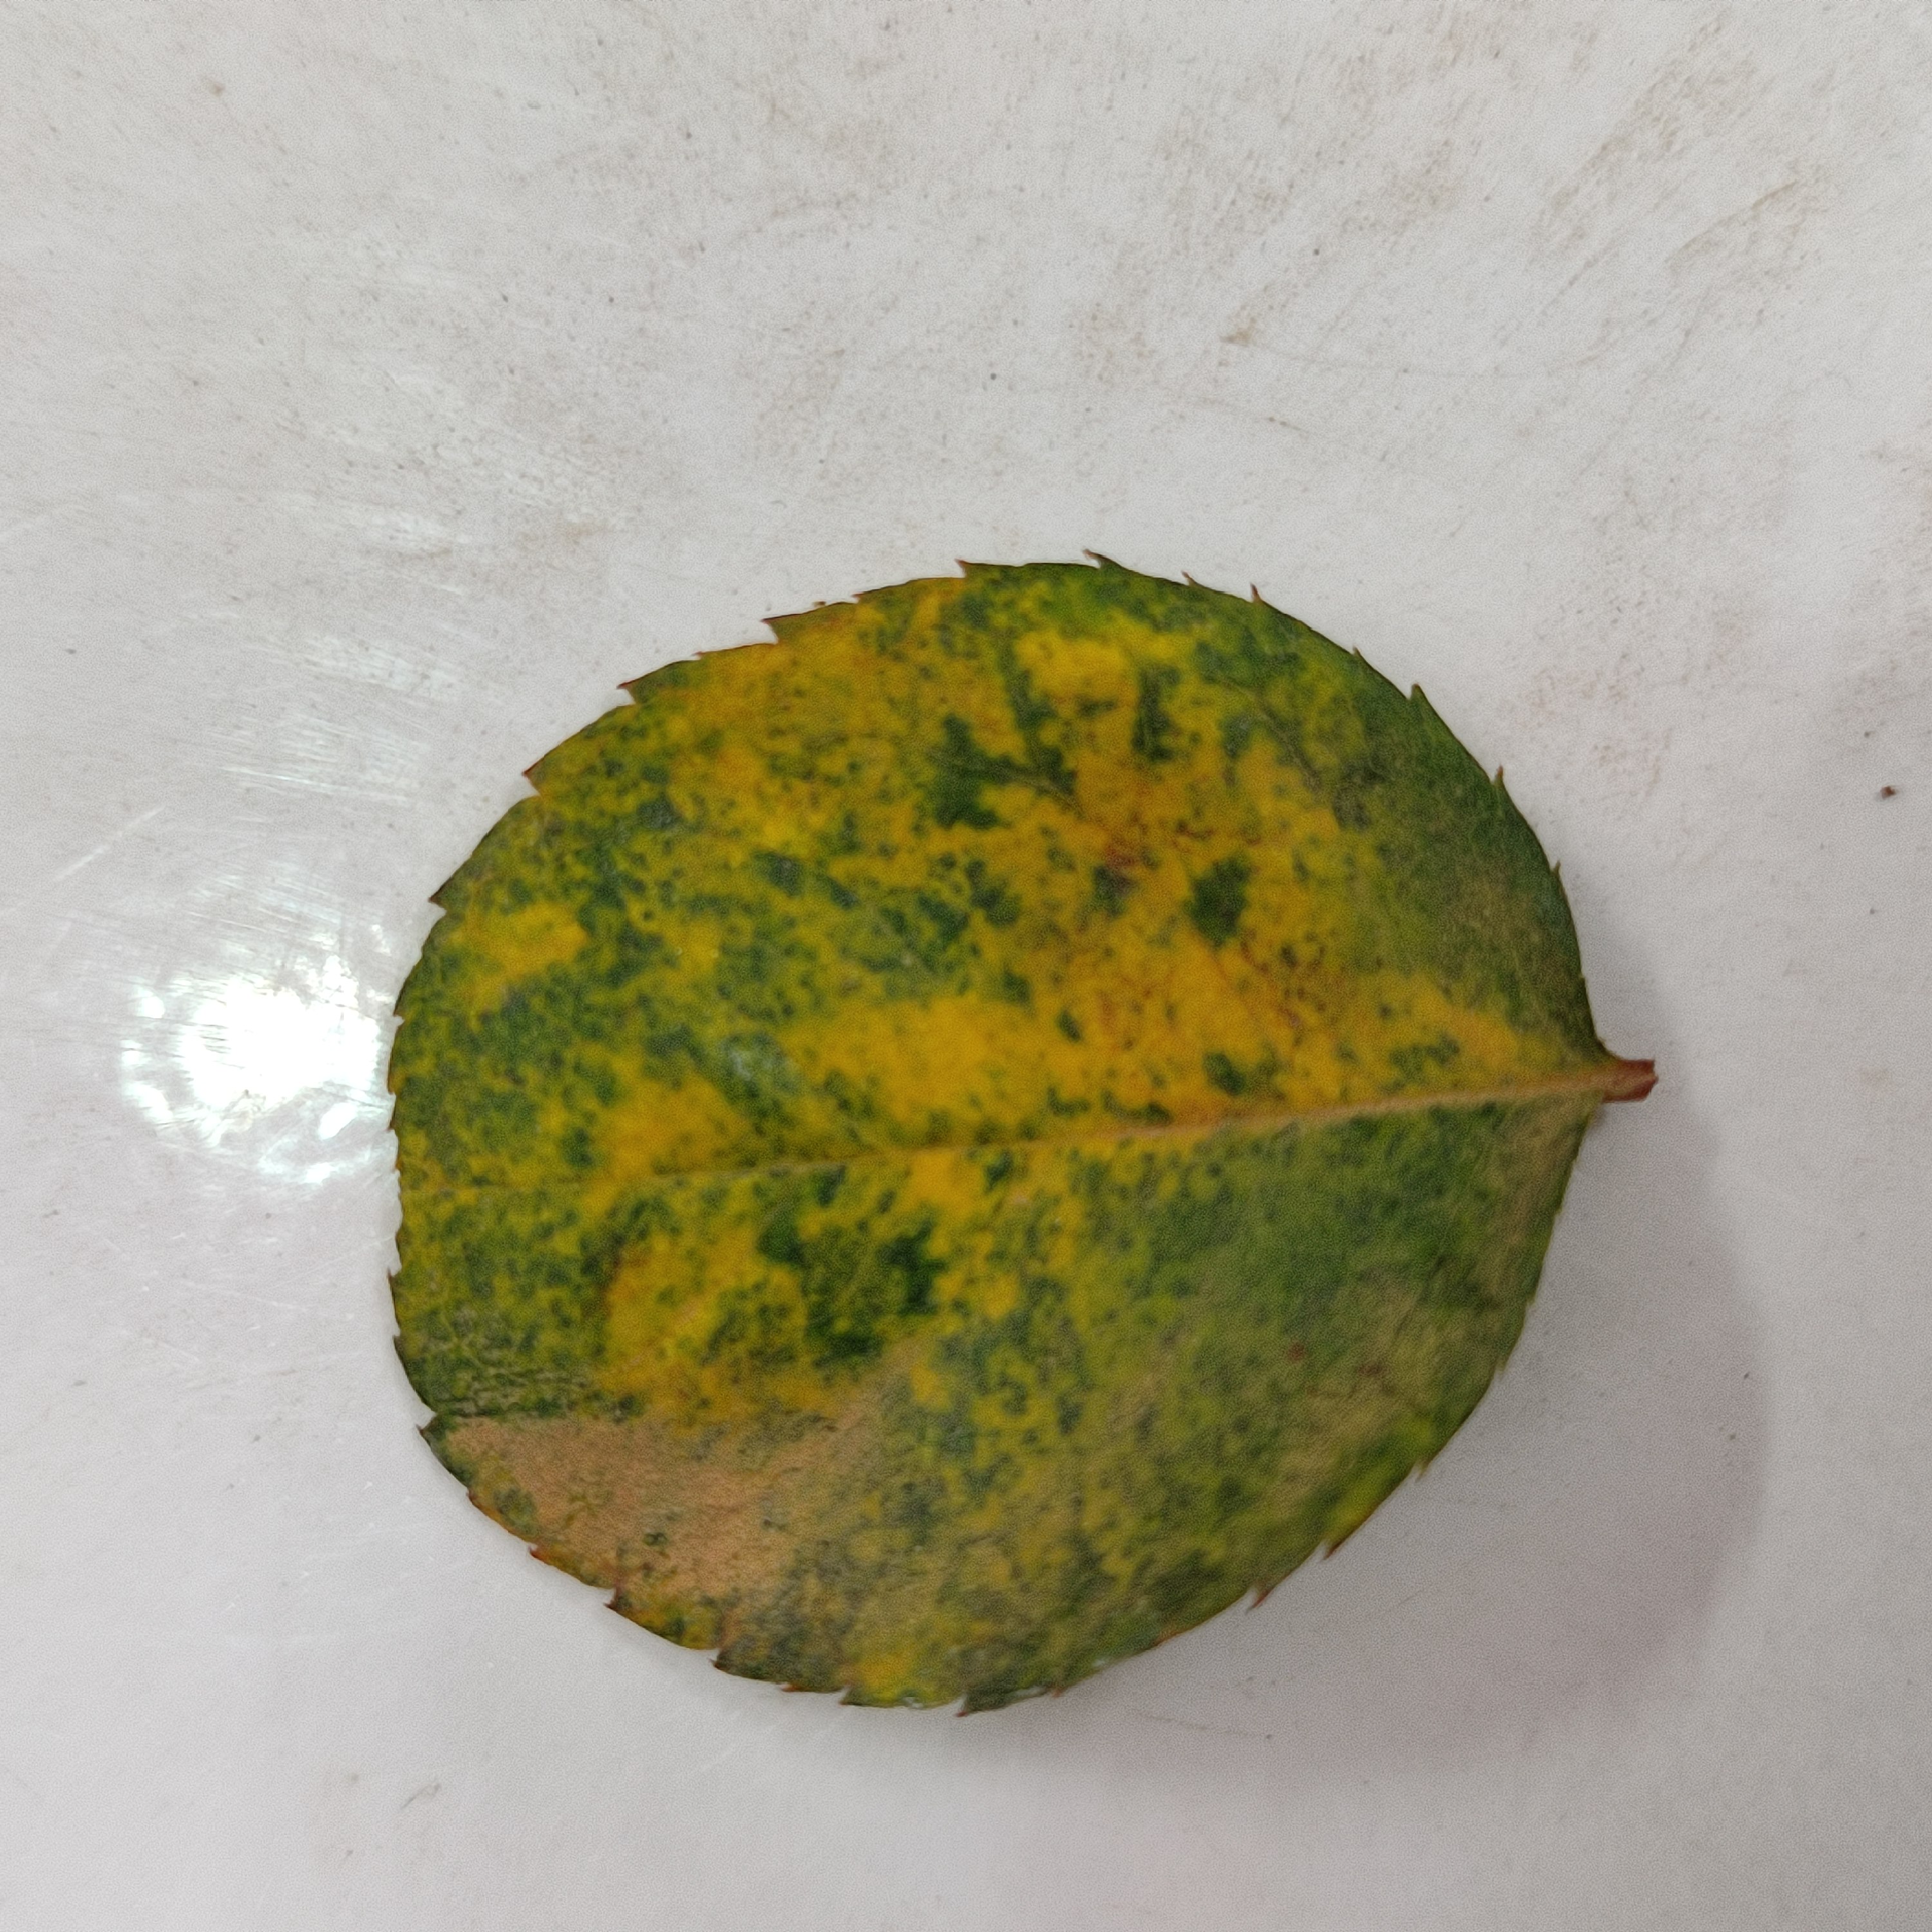
Label: Yellow Mosaic Virus